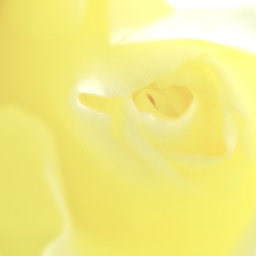
...a climbing rose in my garden. Fruit-fragranced, palest lemon tissue-fine petals...